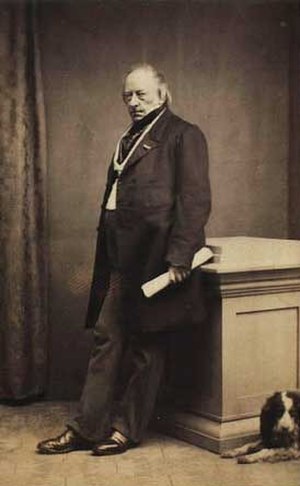
Peter Salicath
Peter Salicath